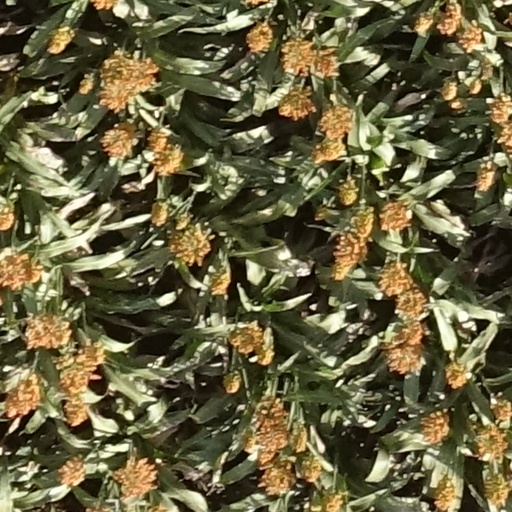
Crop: sorghum